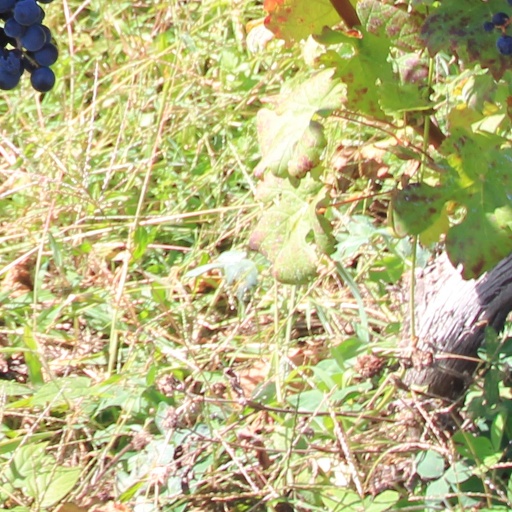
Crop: grape